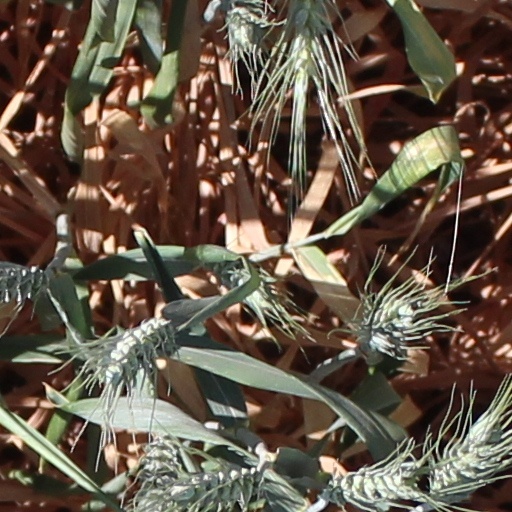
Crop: wheat